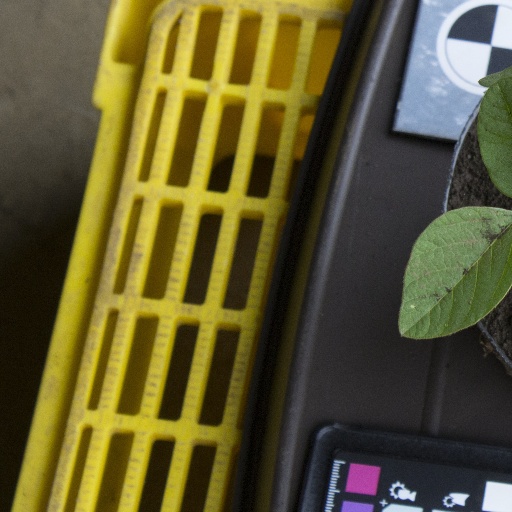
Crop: soybean